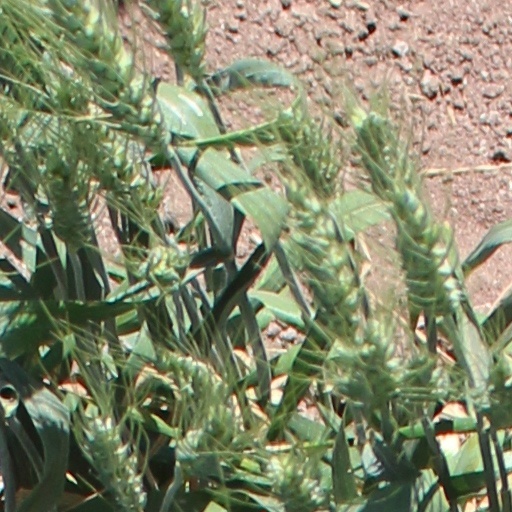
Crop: wheat